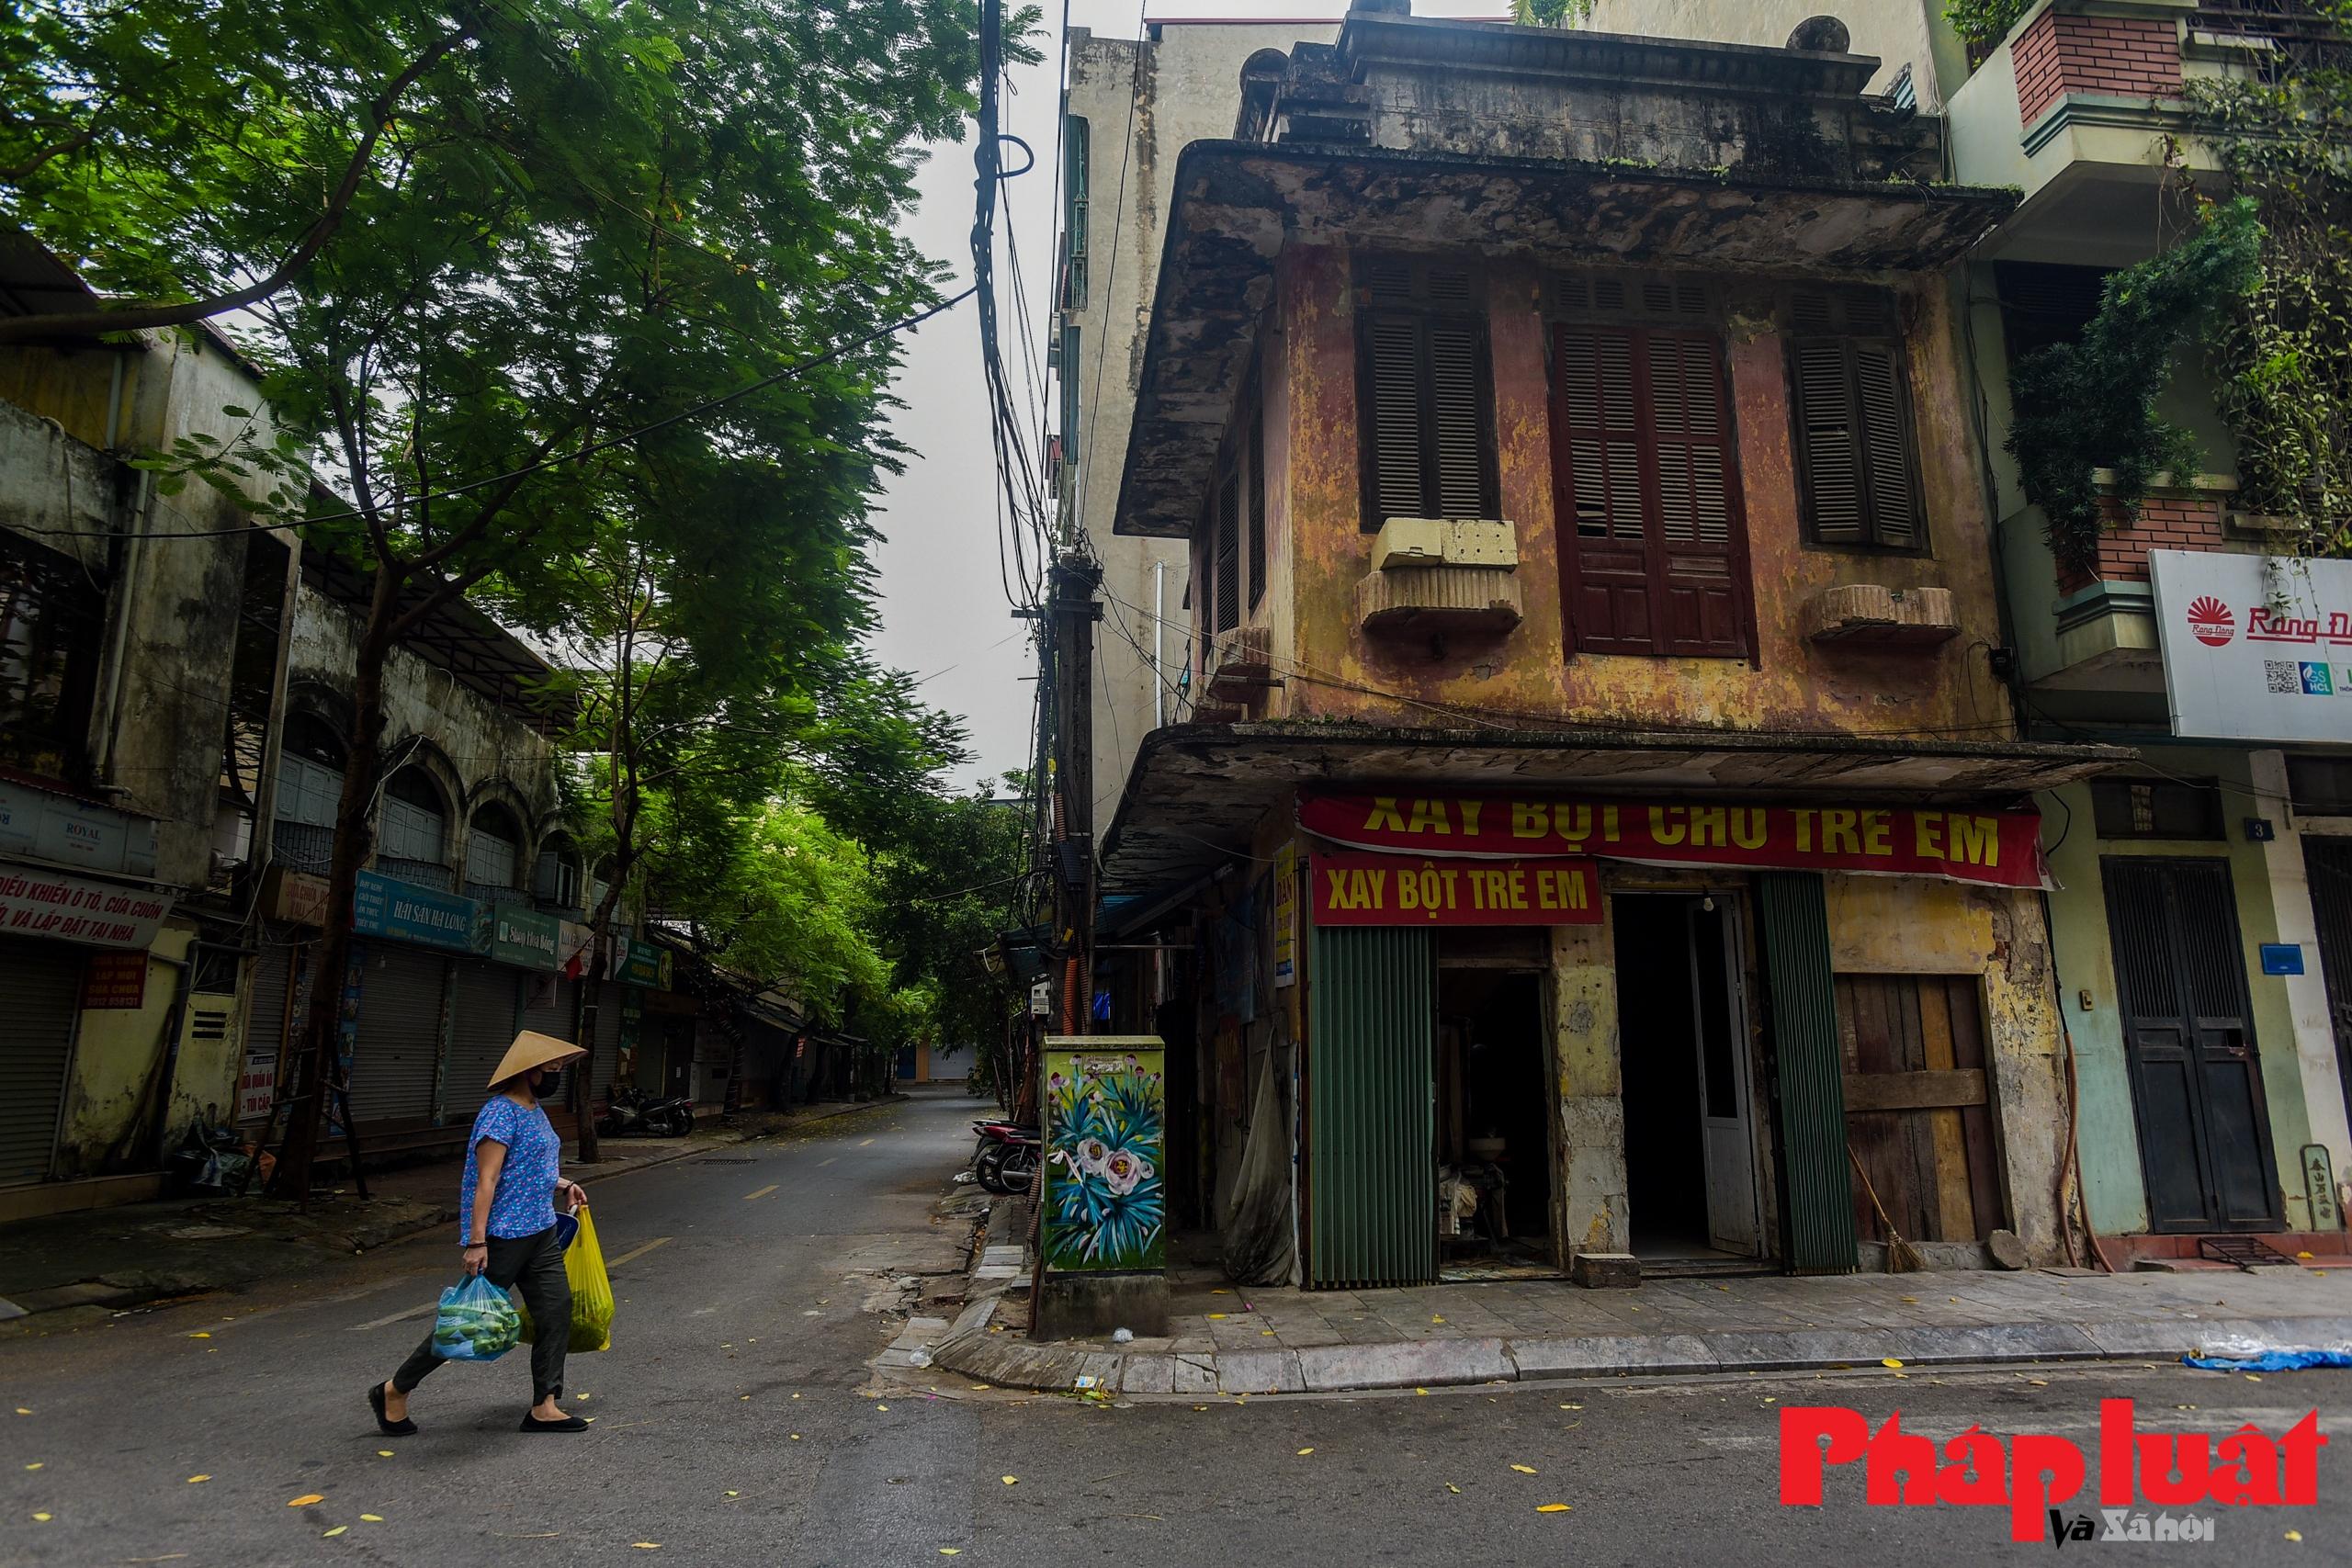
có một người phụ nữ đang cầm trên tay hai túi đồ ở trên đường